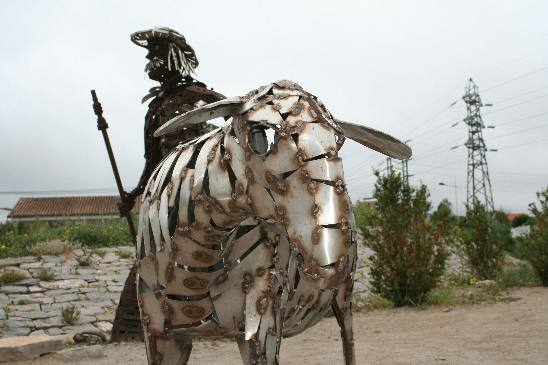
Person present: Yes